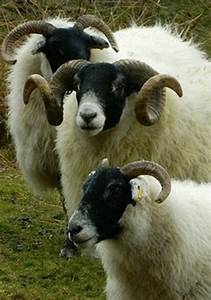
Label: pecora